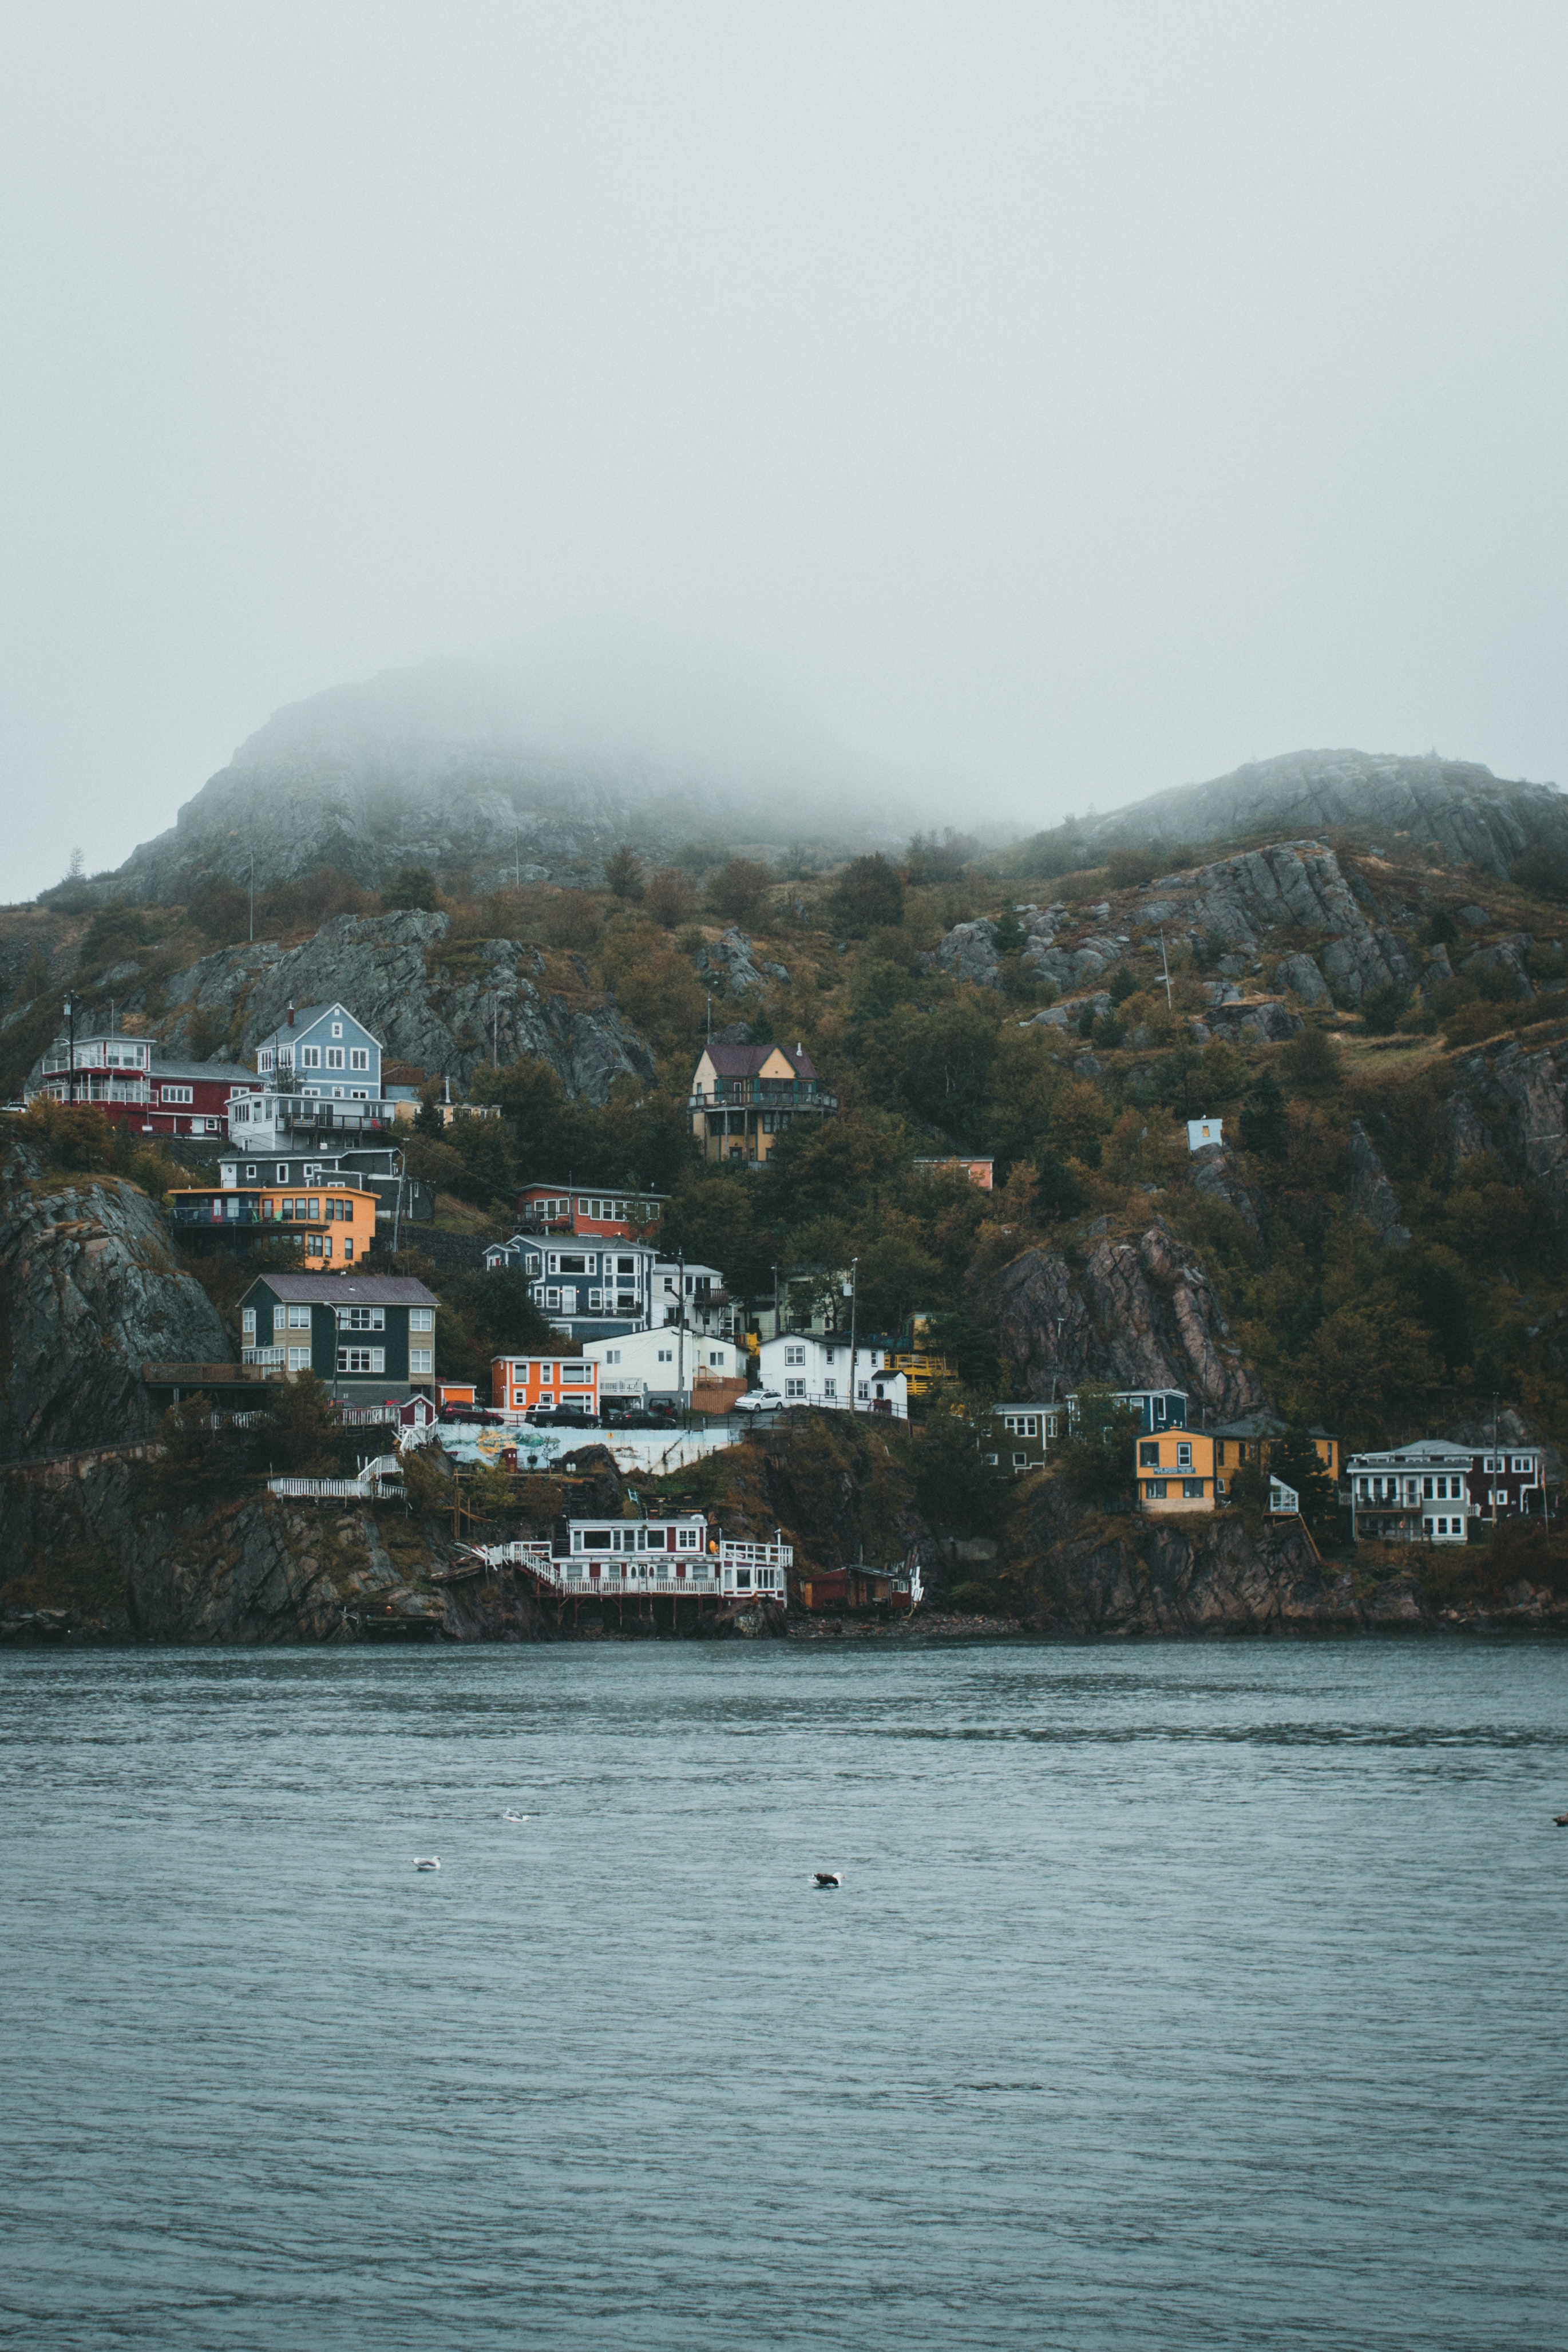
natural, water, sky, cloud, mountain, water resources, building, house, highland, lake, body of water, tree, landscape, mountainous landforms, waterway, mountain range, city, hill, fog, horizon, wind wave, headland, winter, hill station, fell, lake district, reservoir, freezing, evening, loch, mist, coast, sound, ocean, dusk, water transportation, channel, village, bay, wave, harbor, cityscape, inlet, tourism, reflection, promontory, port, sea, mountain village, river, haze